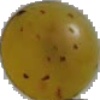
Label: Grape White 3